FC Dynamo Kyiv

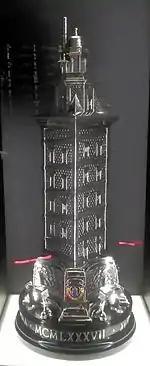
Dynamo Kyiv won the Teresa Herrera Trophy in 1981 and 1982.

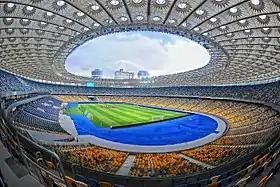
Olimpiyskiy National Sports Complex

While there is no such institution in the club, it does honor its notables players as "Golden Names", while coaches are honored as "Legendary Mentors".